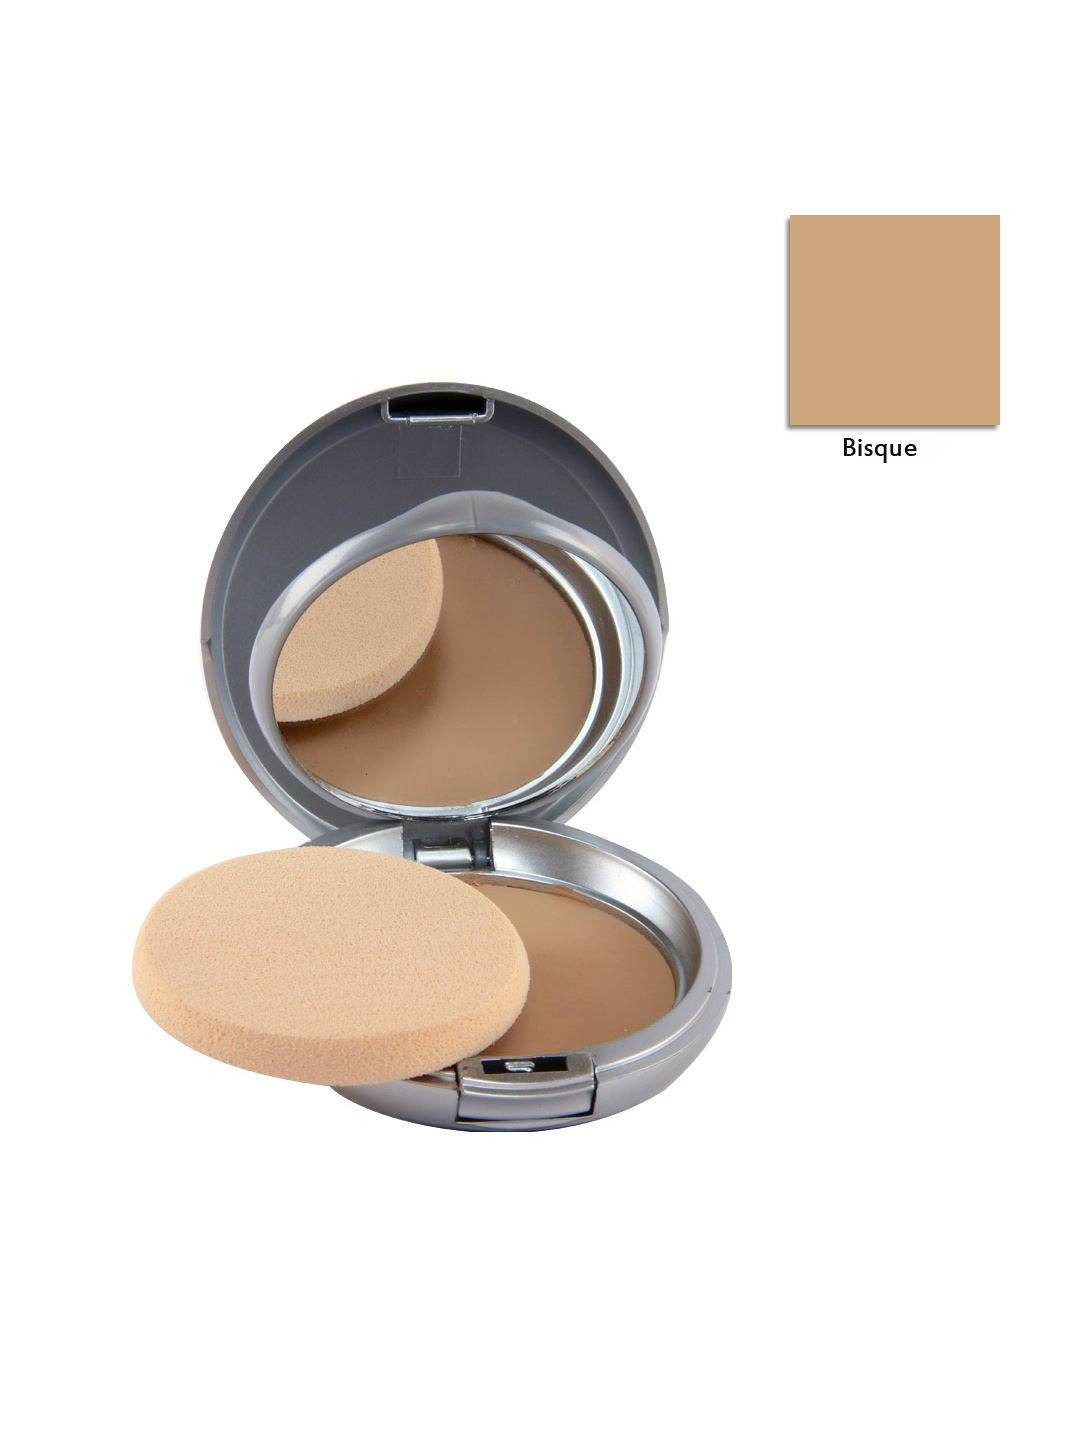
Colorbar Triple Act Bisque Compact 006
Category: Personal Care / Makeup / Compact
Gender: Women
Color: Skin
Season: Spring 2017
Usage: Casual